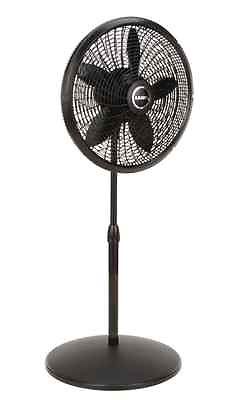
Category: fan